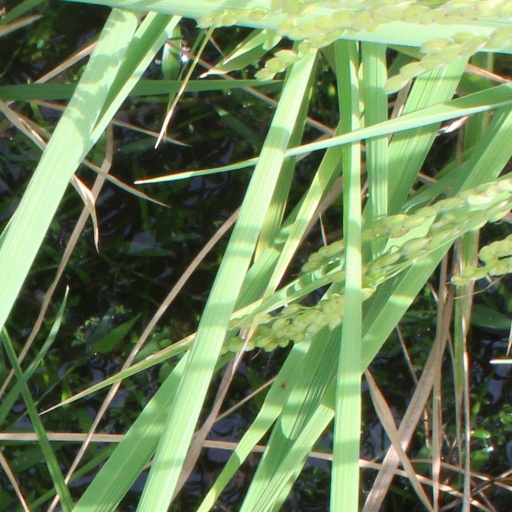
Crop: rice